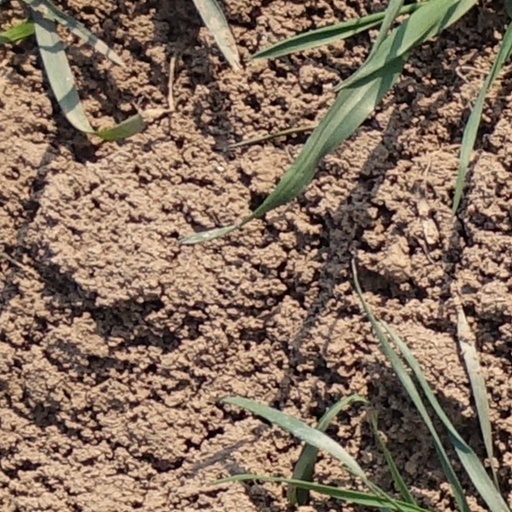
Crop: wheat